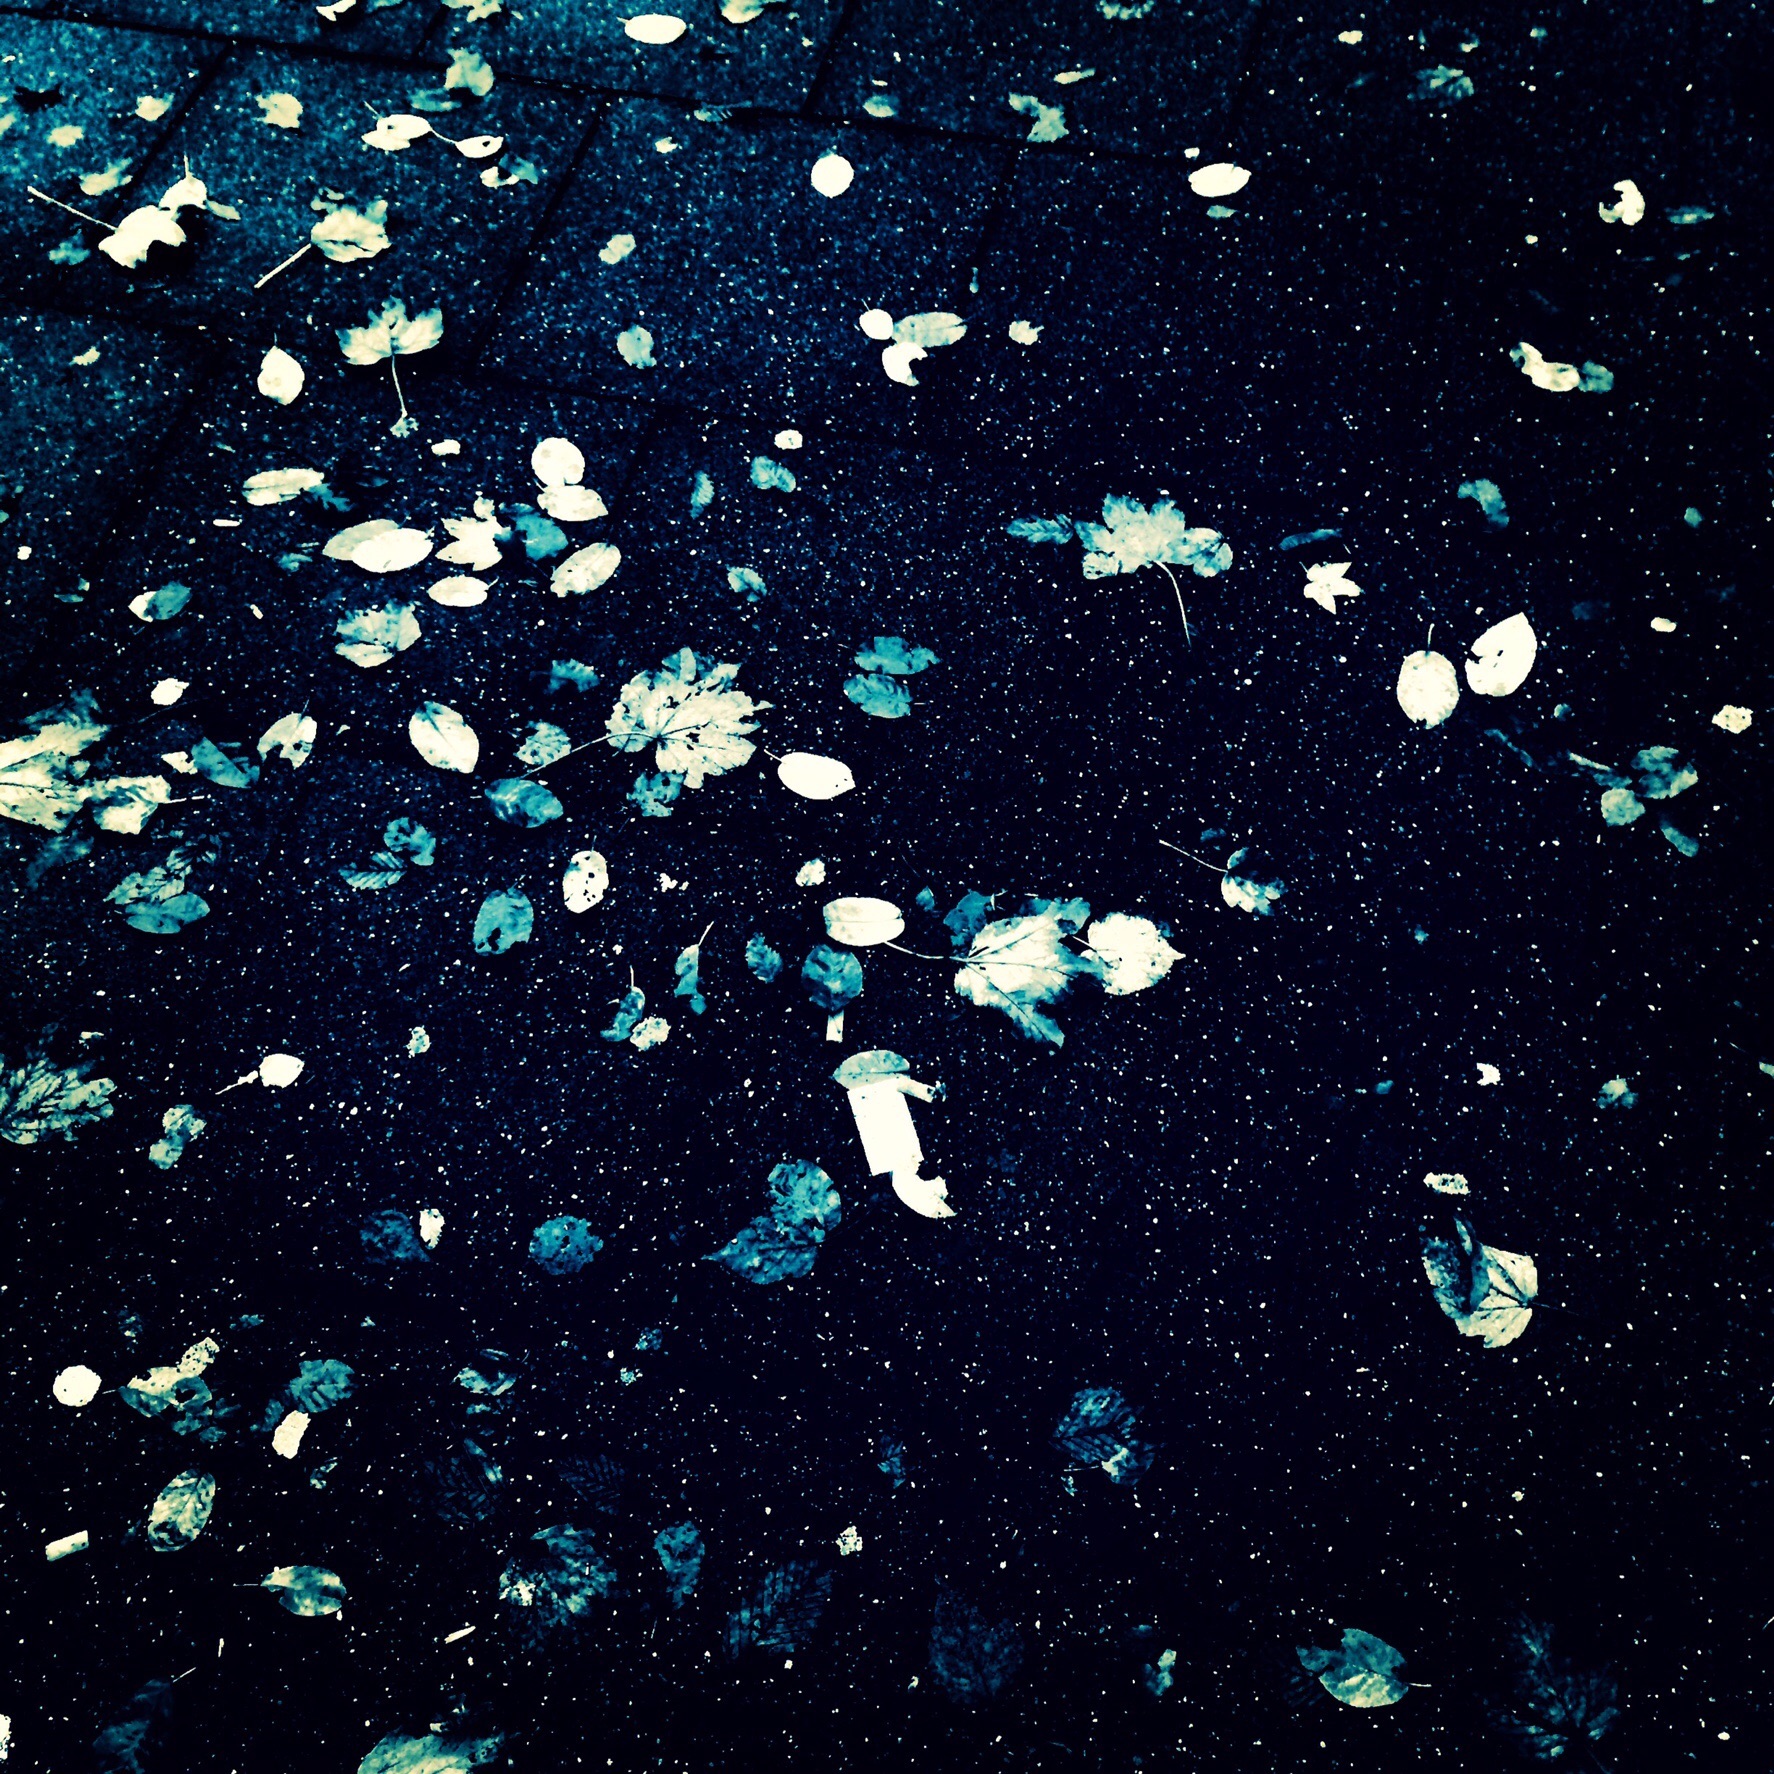
star, line, space, blue, circle, outer space, astronomical object